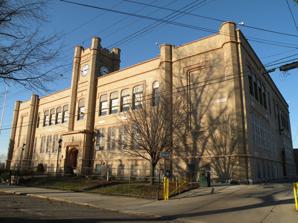
Building: Fort Pitt Elementary School
Country: United States of America
Year built: 1905
United States historic place Fort Pitt Elementary School U.S. National Register of Historic Places Pittsburgh Landmark – PHLF Show map of Pittsburgh Show map of Pennsylvania Show map of the United States Location 5101 Hillcrest St., Pittsburgh, Pennsylvania Coordinates 40°28′08″N 79°56′30″W / 40.4690°N 79.9418°W / 40.4690; -79.9418 Area 2 acres (0.81 ha) Built 1905 Architect Bartberger, Charles M.; Shenk, Henry, Co. Architectural style Tudor Revival, Jacobean Revival MPS Pittsburgh Public Schools TR NRHP reference No. 86002666 Significant dates Added to NRHP September 30, 1986 Designated PHLF 2002 The Fort Pitt Elementary School in Pittsburgh, Pennsylvania , is a building from 1905. It was listed on the National Register of Historic Places in 1986. References